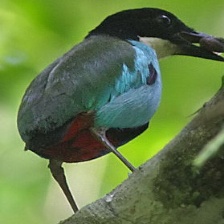
Species: AZURE BREASTED PITTA
Scientific name: PITTA STEERII